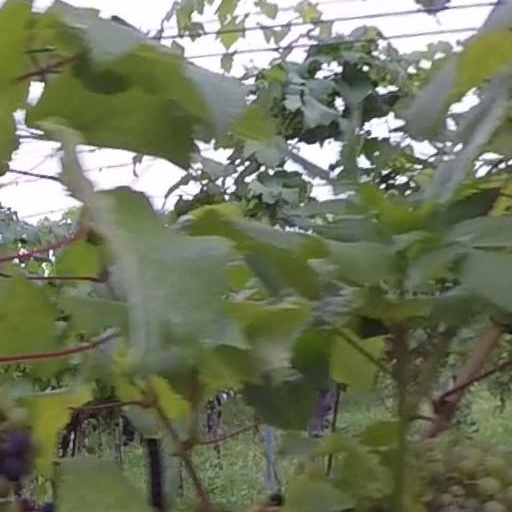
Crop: grape